Vancouver Grizzlies

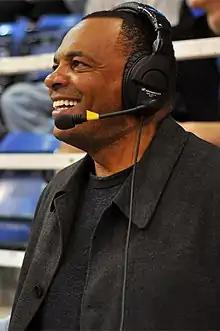
Lionel Hollins was the interim coach of the Grizzlies during their 1999–2000 campaign in Vancouver. After the move to Memphis, he served a second stint as interim coach in 2004. He then served as full-time coach from the 2009–10 season through the 2012–13 season.

Five people have been head coach for the Vancouver Grizzlies. The following lists the Grizzlies coaches while in Vancouver. It contains games coached (GC), wins (W), losses (L), winning percentage (Win%) and number as coach (#).